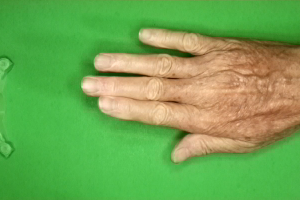
Label: paper